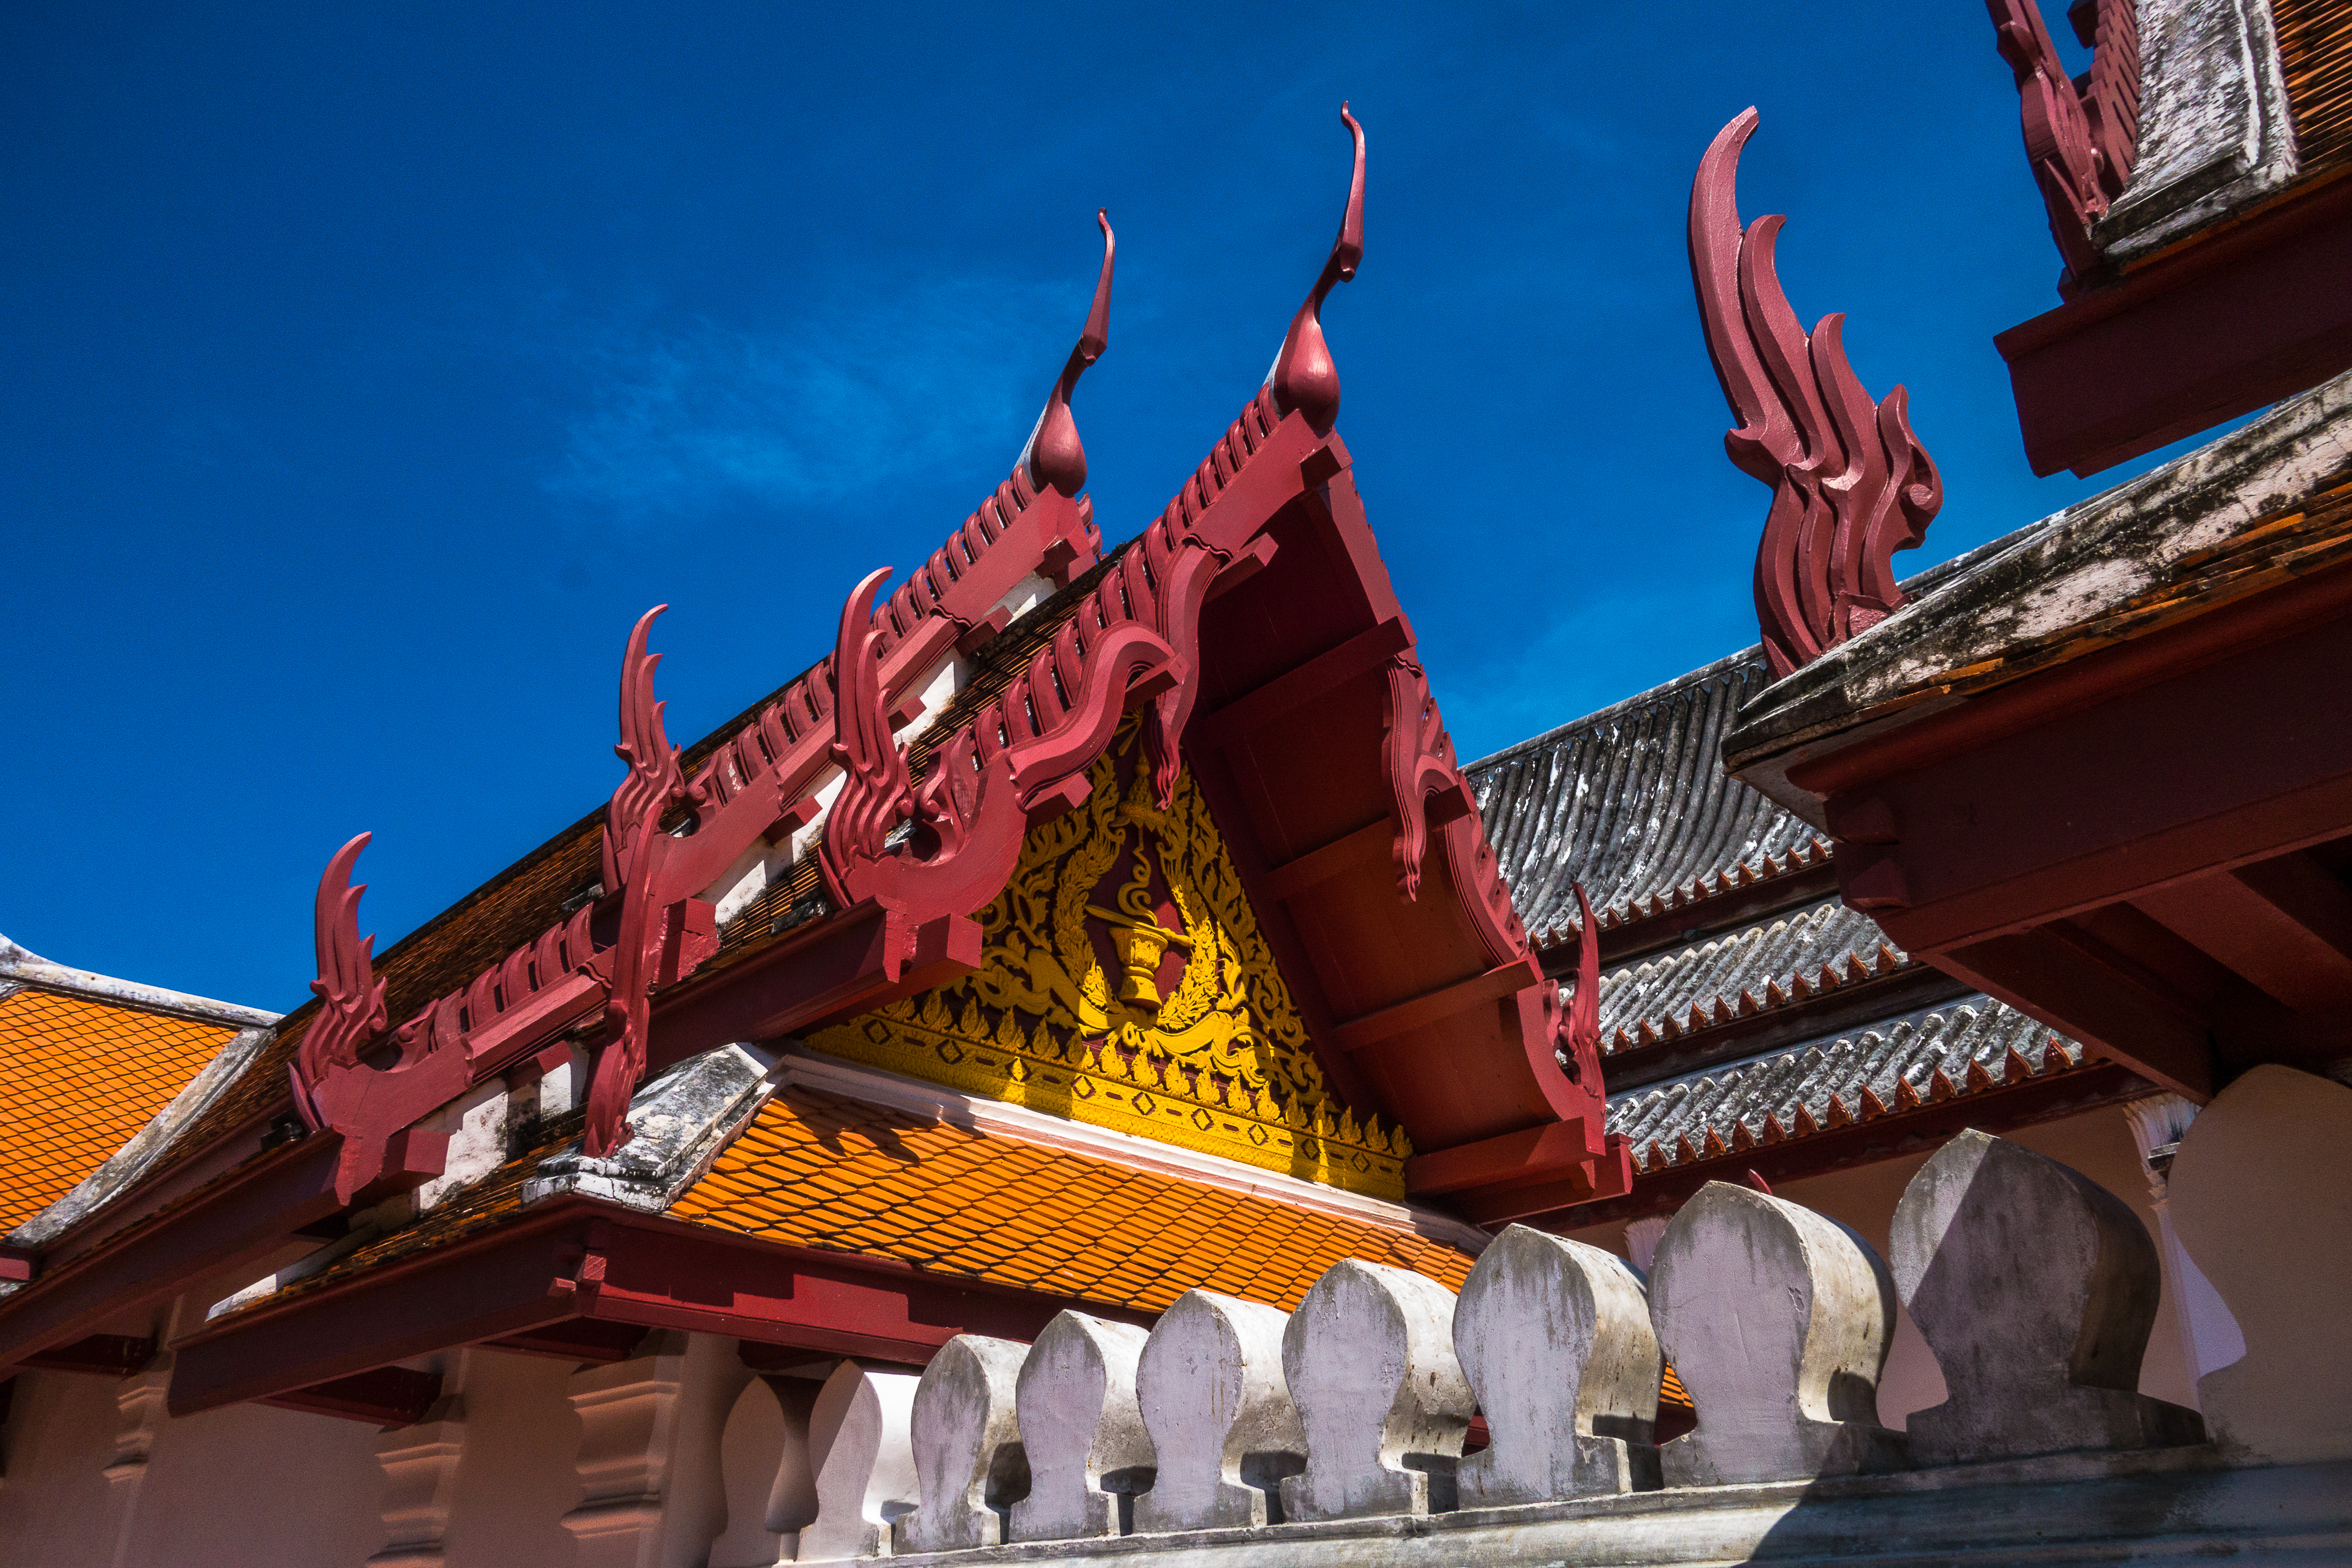
Thai architecture, thai culture, temples, traditions, sky, chinese architecture, temple, world, pagoda, leisure, roof, facade, window, japanese architecture, travel, place of worship, building, event, historic site, city, tourism, shinto shrine, fun, finial, tradition, shrine, tourist attraction, monastery, religious institute, spire, house